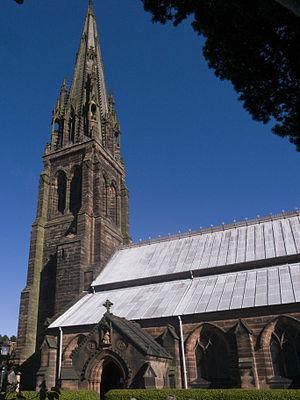
Cheadle est un petit bourg près de Stoke-on-Trent, Staffordshire, en Angleterre, avec une population de 12 158 habitants selon le recensement de 2001. Il est à environ 18 km de la ville de Stoke-on-Trent, à 80 km au nord de Birmingham et à 80 km au sud de Manchester. Il est aussi environ 8 km du parc d'attractions d'Alton Towers.